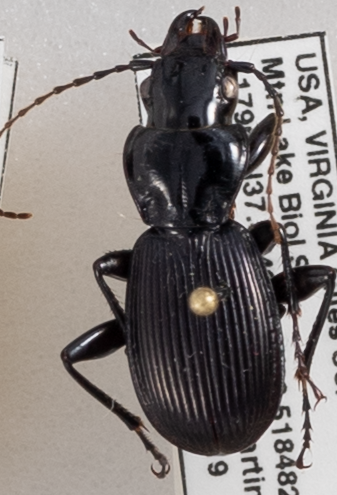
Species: Pterostichus moestus
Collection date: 2018-06-19
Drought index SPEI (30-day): -0.54
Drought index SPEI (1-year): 0.32
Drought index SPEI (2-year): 0.63